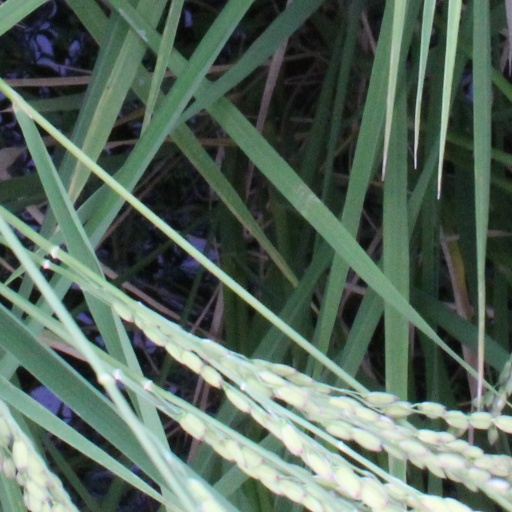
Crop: rice